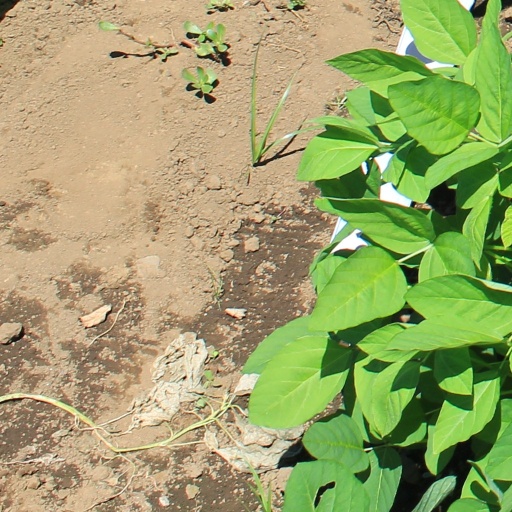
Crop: soybean